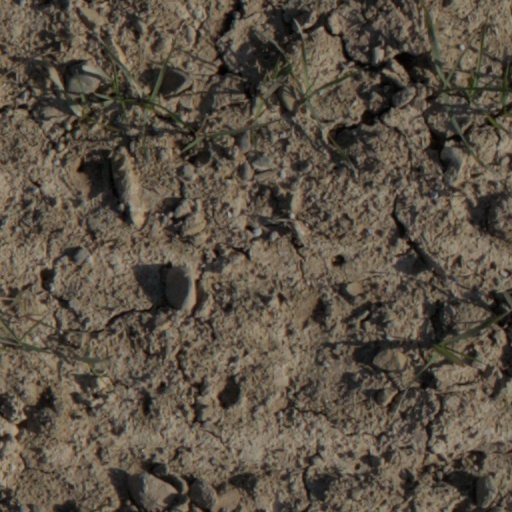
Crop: wheat